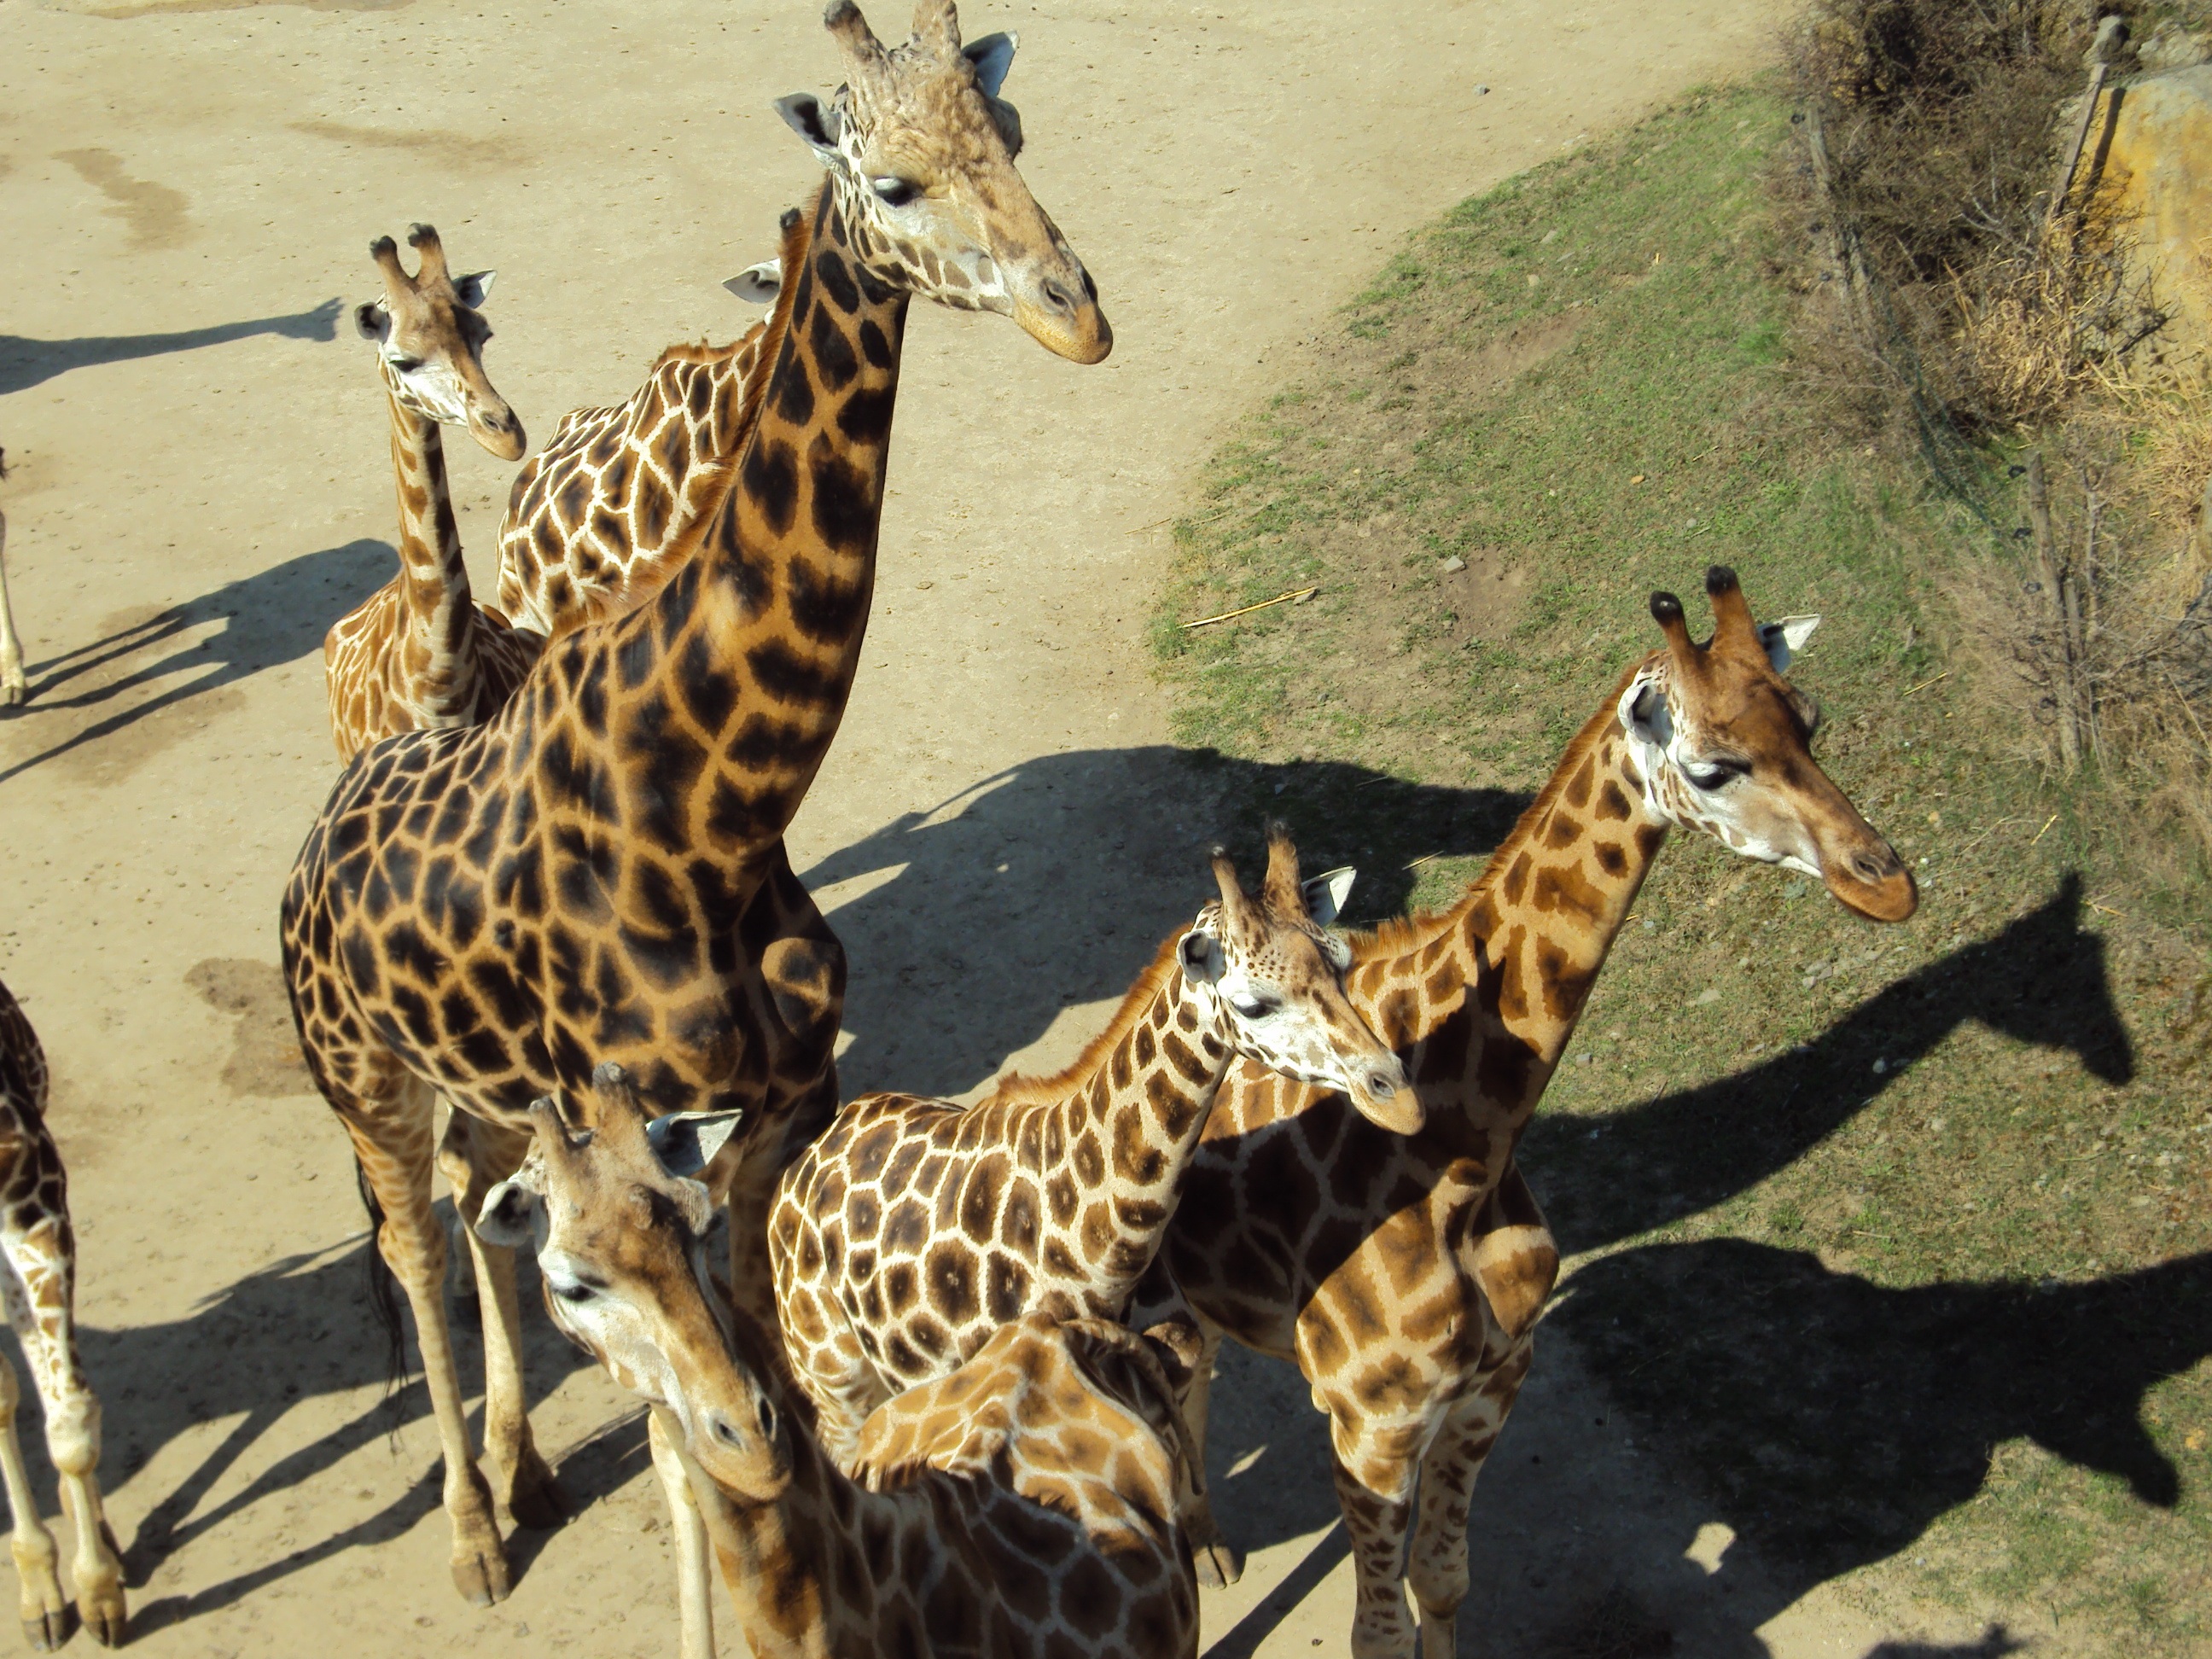
wildlife, zoo, mammal, fauna, giraffe, animals, vertebrate, giraffes, safari, giraffidae